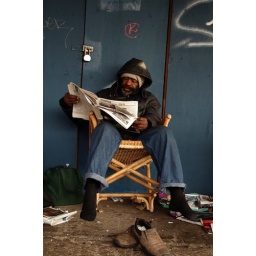
Marcus, a homeless man reading the paper on 10th ave near 14th street